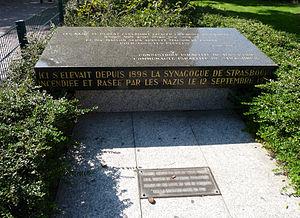
Dalle commémorant la destruction par les nazis de l'ancienne synagogue construite en 1898 (Place des Halles, Strasbourg).
L’ancienne synagogue consistoriale de Strasbourg était un édifice religieux, situé sur le quai Kléber à côté de l’ancienne gare de chemin de fer.
La présence juive en Alsace, est attestée depuis le XIIᵉ siècle. Hors le royaume de France, les Juifs alsaciens n’ont pas à souffrir des expulsions décidées par les rois de France, mais ils sont persécutés lors de l’épidémie de peste noire du XIVᵉ siècle et expulsés des villes.